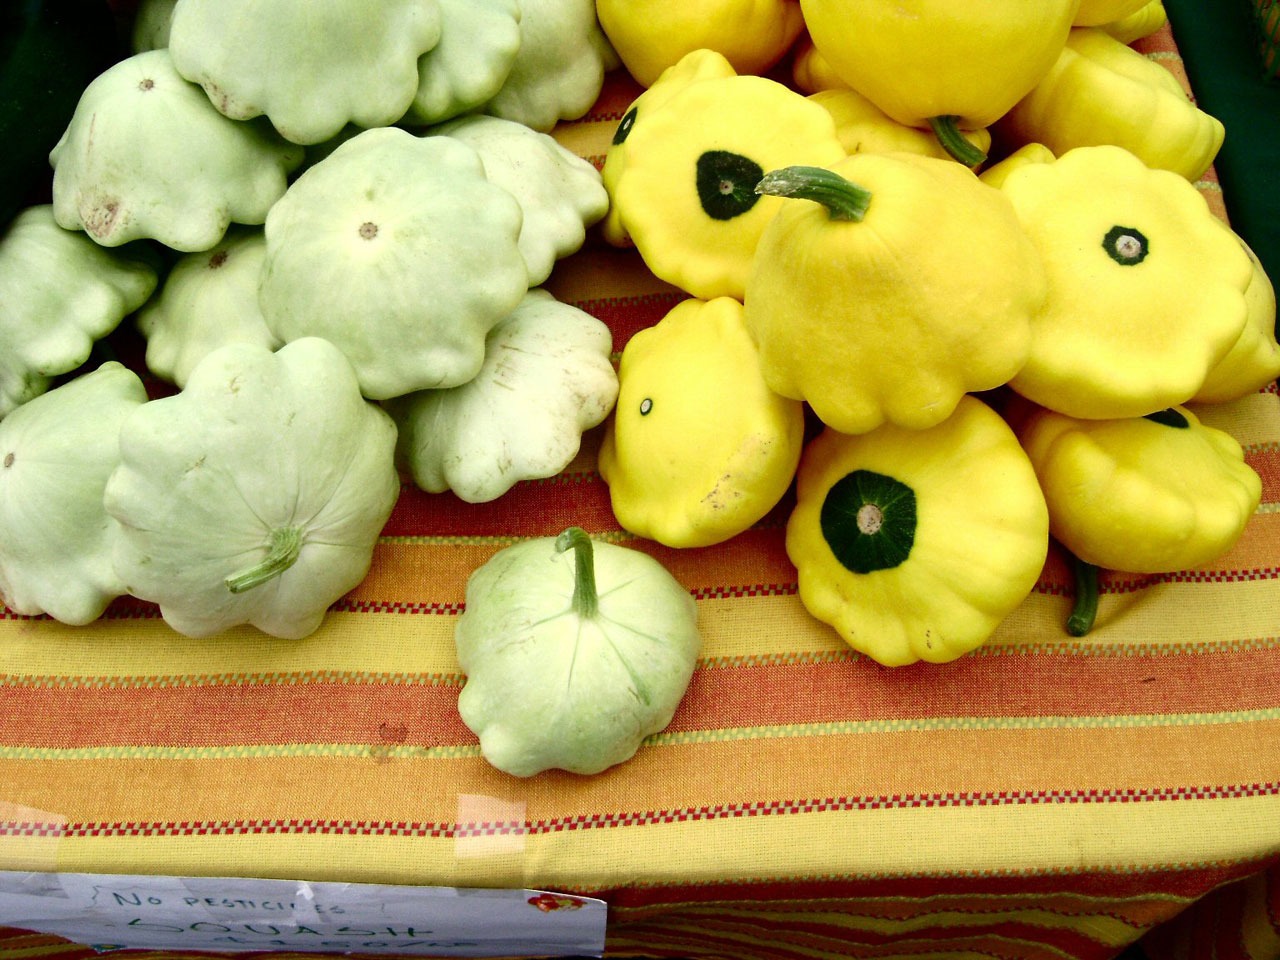
plant, farm, fall, country, dish, food, harvest, ingredient, produce, vegetable, crop, natural, pumpkin, fresh, market, marketplace, agriculture, healthy, squash, gourd, grocery, thanksgiving, seasonal, vegetarian, raw, cucurbita, flowering plant, land plant